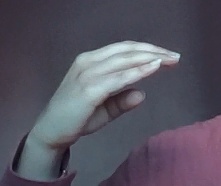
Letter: jeem